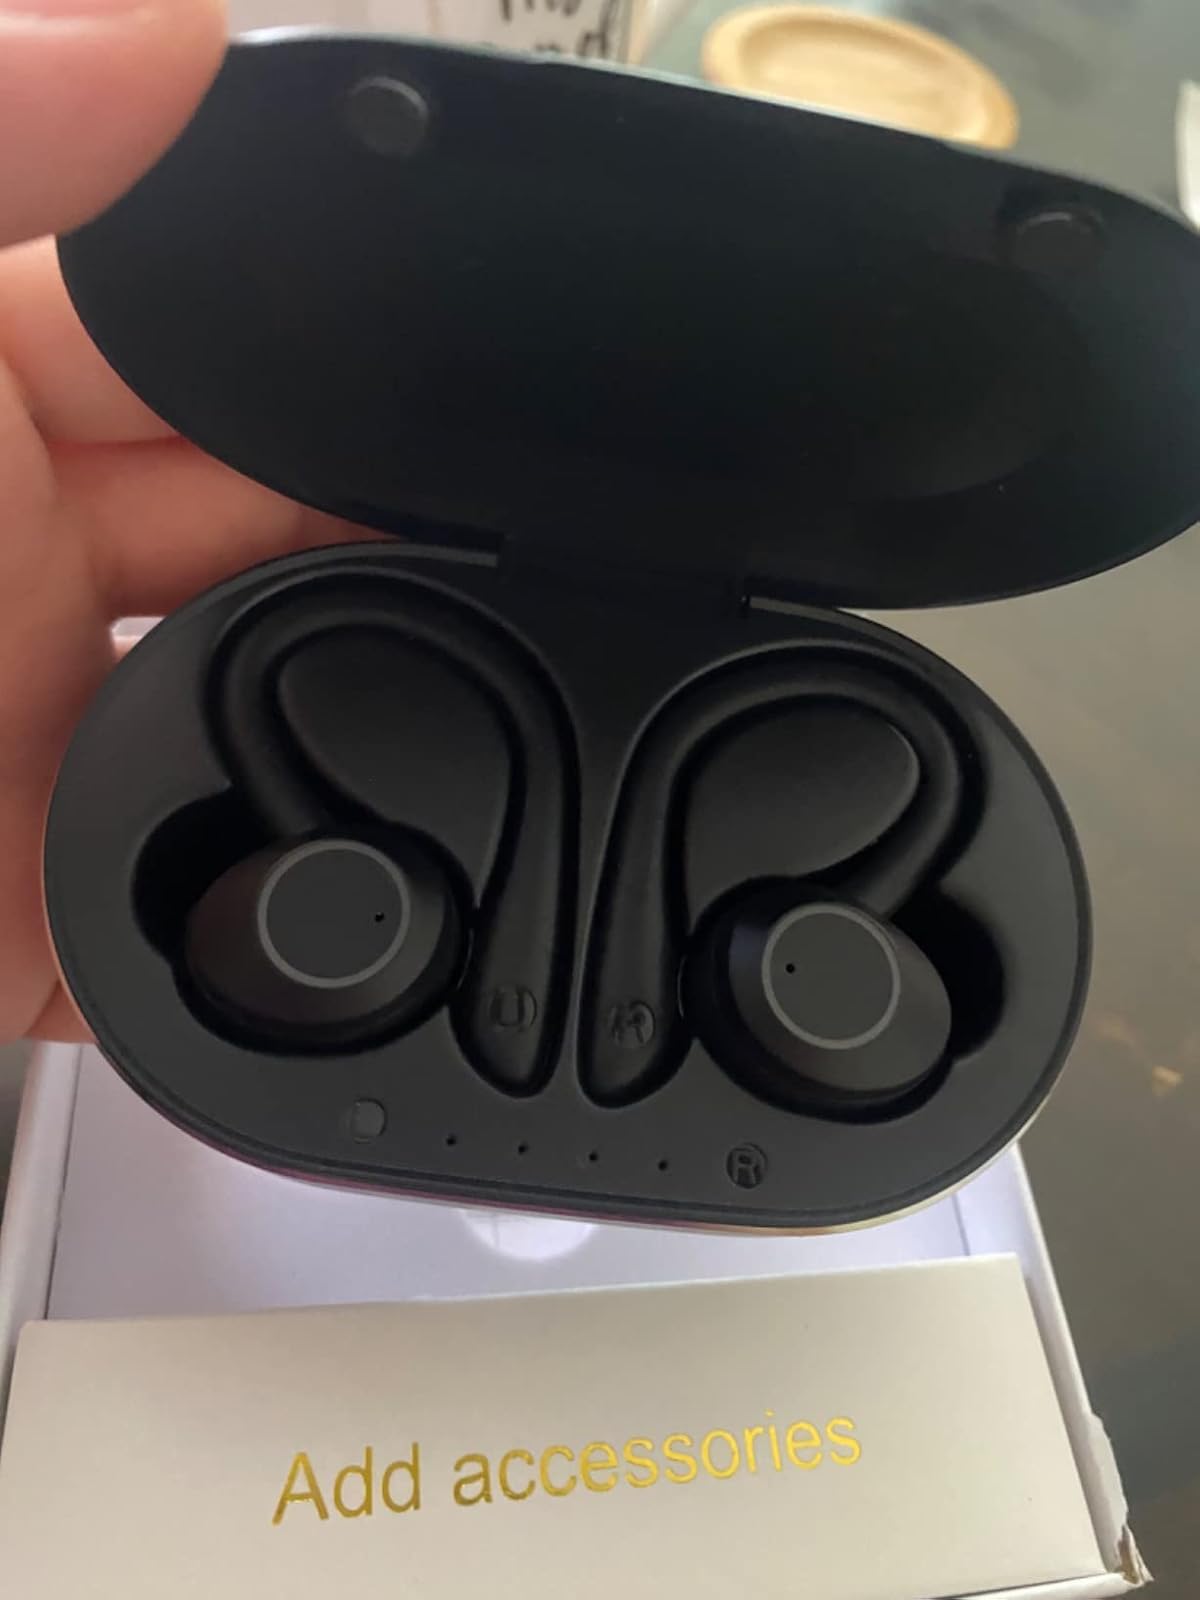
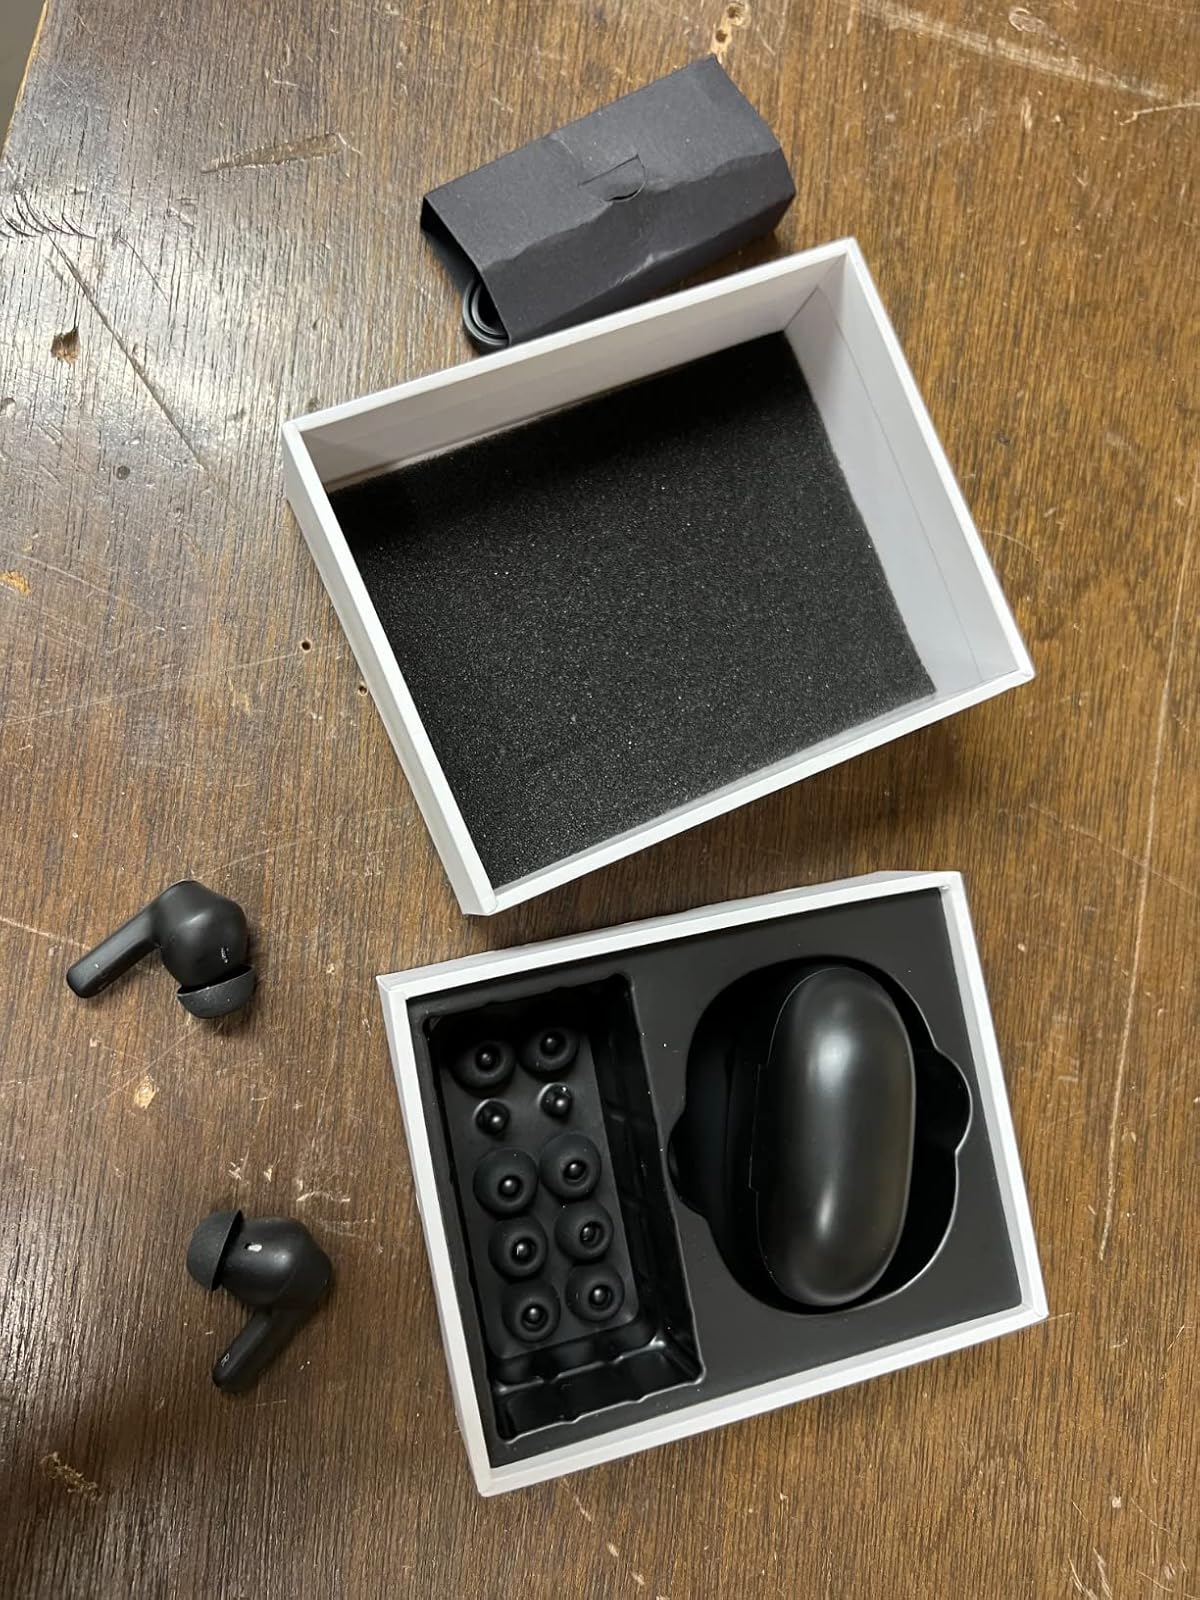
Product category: earbuds
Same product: no